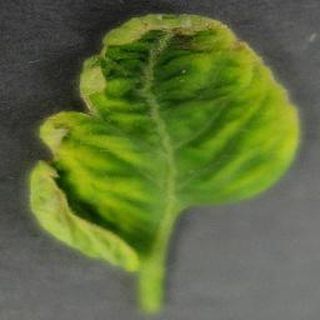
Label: tomato_yellow_leaf_curl_virus